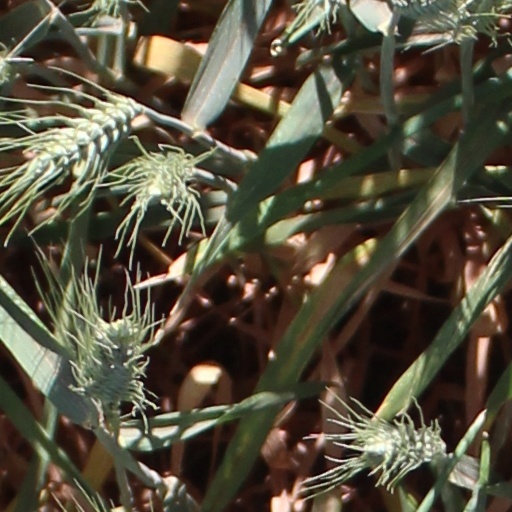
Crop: wheat